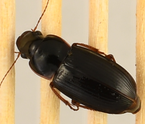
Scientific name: Harpalus paratus
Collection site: North Sterling NEON (STER), plot STER_033